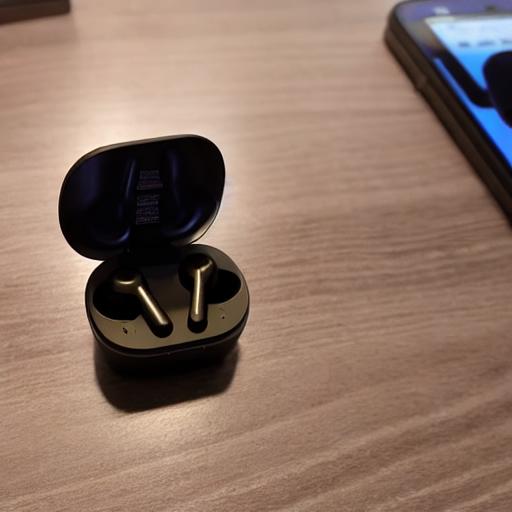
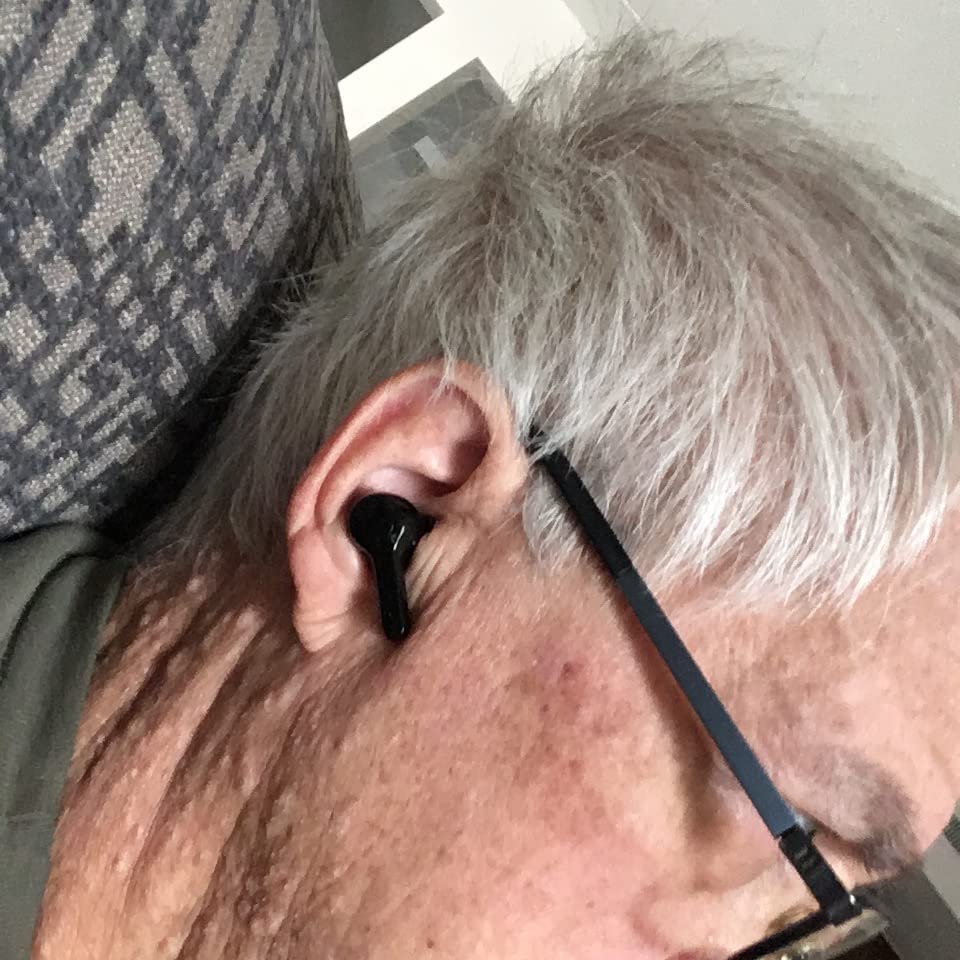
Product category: earbuds
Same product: no